Christ the Lord Is Risen Today

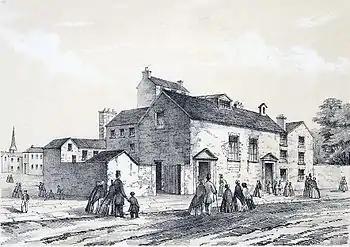
The hymn was first sung on Easter Sunday of 1740 at The Foundery in London.

Charles Wesley, the co-founder of the Methodist movement, wrote "Christ the Lord Is Risen Today" in 1739 where it was initially titled "Hymn for Easter Day". The new hymn was first performed at the first service at The Foundery Meeting House after Wesley had adapted it into the first Methodist chapel.